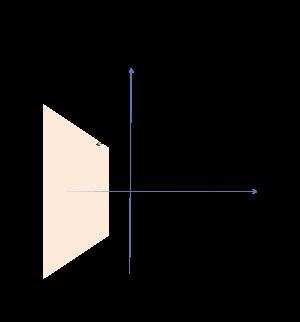
Une protection directionnelle est un type de protection électrique.